Stephen Lang

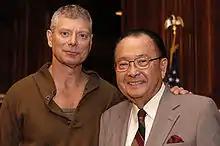
Lang with Senator Daniel Inouye

Lang played Harold (Happy) Loman in the 1984 Broadway revival of "Death of a Salesman" and the 1985 television film with Dustin Hoffman as Willy Loman, and appeared in the first Hannibal Lecter film "Manhunter" (1986), as reporter Freddy Lounds. He played attorney David Abrams in the television series "Crime Story" (1986–1988). He played the title role in the NBC movie "Babe Ruth" (1991). He later played the "One Armed Man" in "The Fugitive", the 2000 revival starring Tim Daly. The series was a modest success but lasted only one season because of its large production budget.